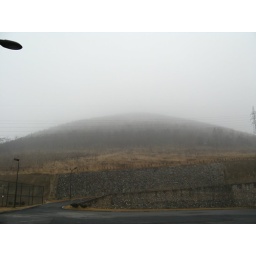
fogs covered over the mountain in the early morning.... 9.00'O clock